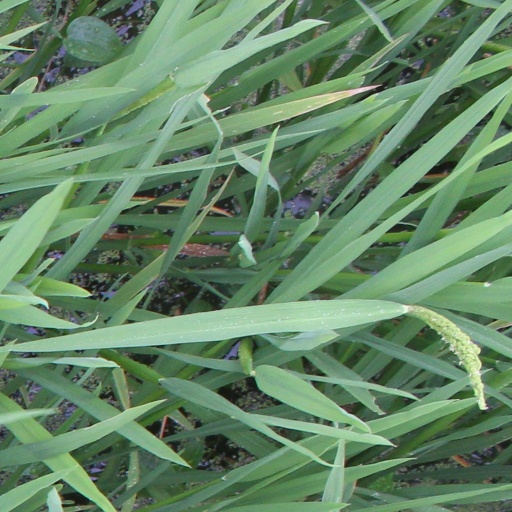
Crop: rice